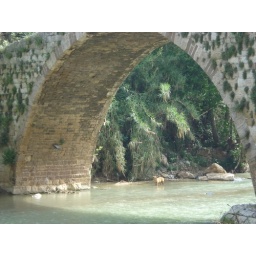
Dog River by name, dog river by nature....wild dog in Nahr Al-Kalb, Lebanon